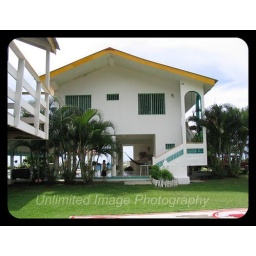
My uncles beach house in Honduras 25 miles south of La Ceiba.